Ashadh Ka Ek Din (film)

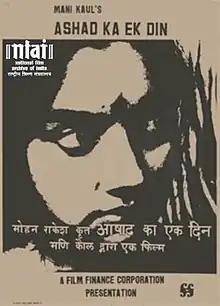

Ashadh Ka Ek Din (English title: One Day Before the Rainy Season) is a 1971 Hindi film based on play of the same name by Mohan Rakesh. The film was directed by Mani Kaul starring Rekha Sabnis, Arun Khopkar and Om Shivpuri.